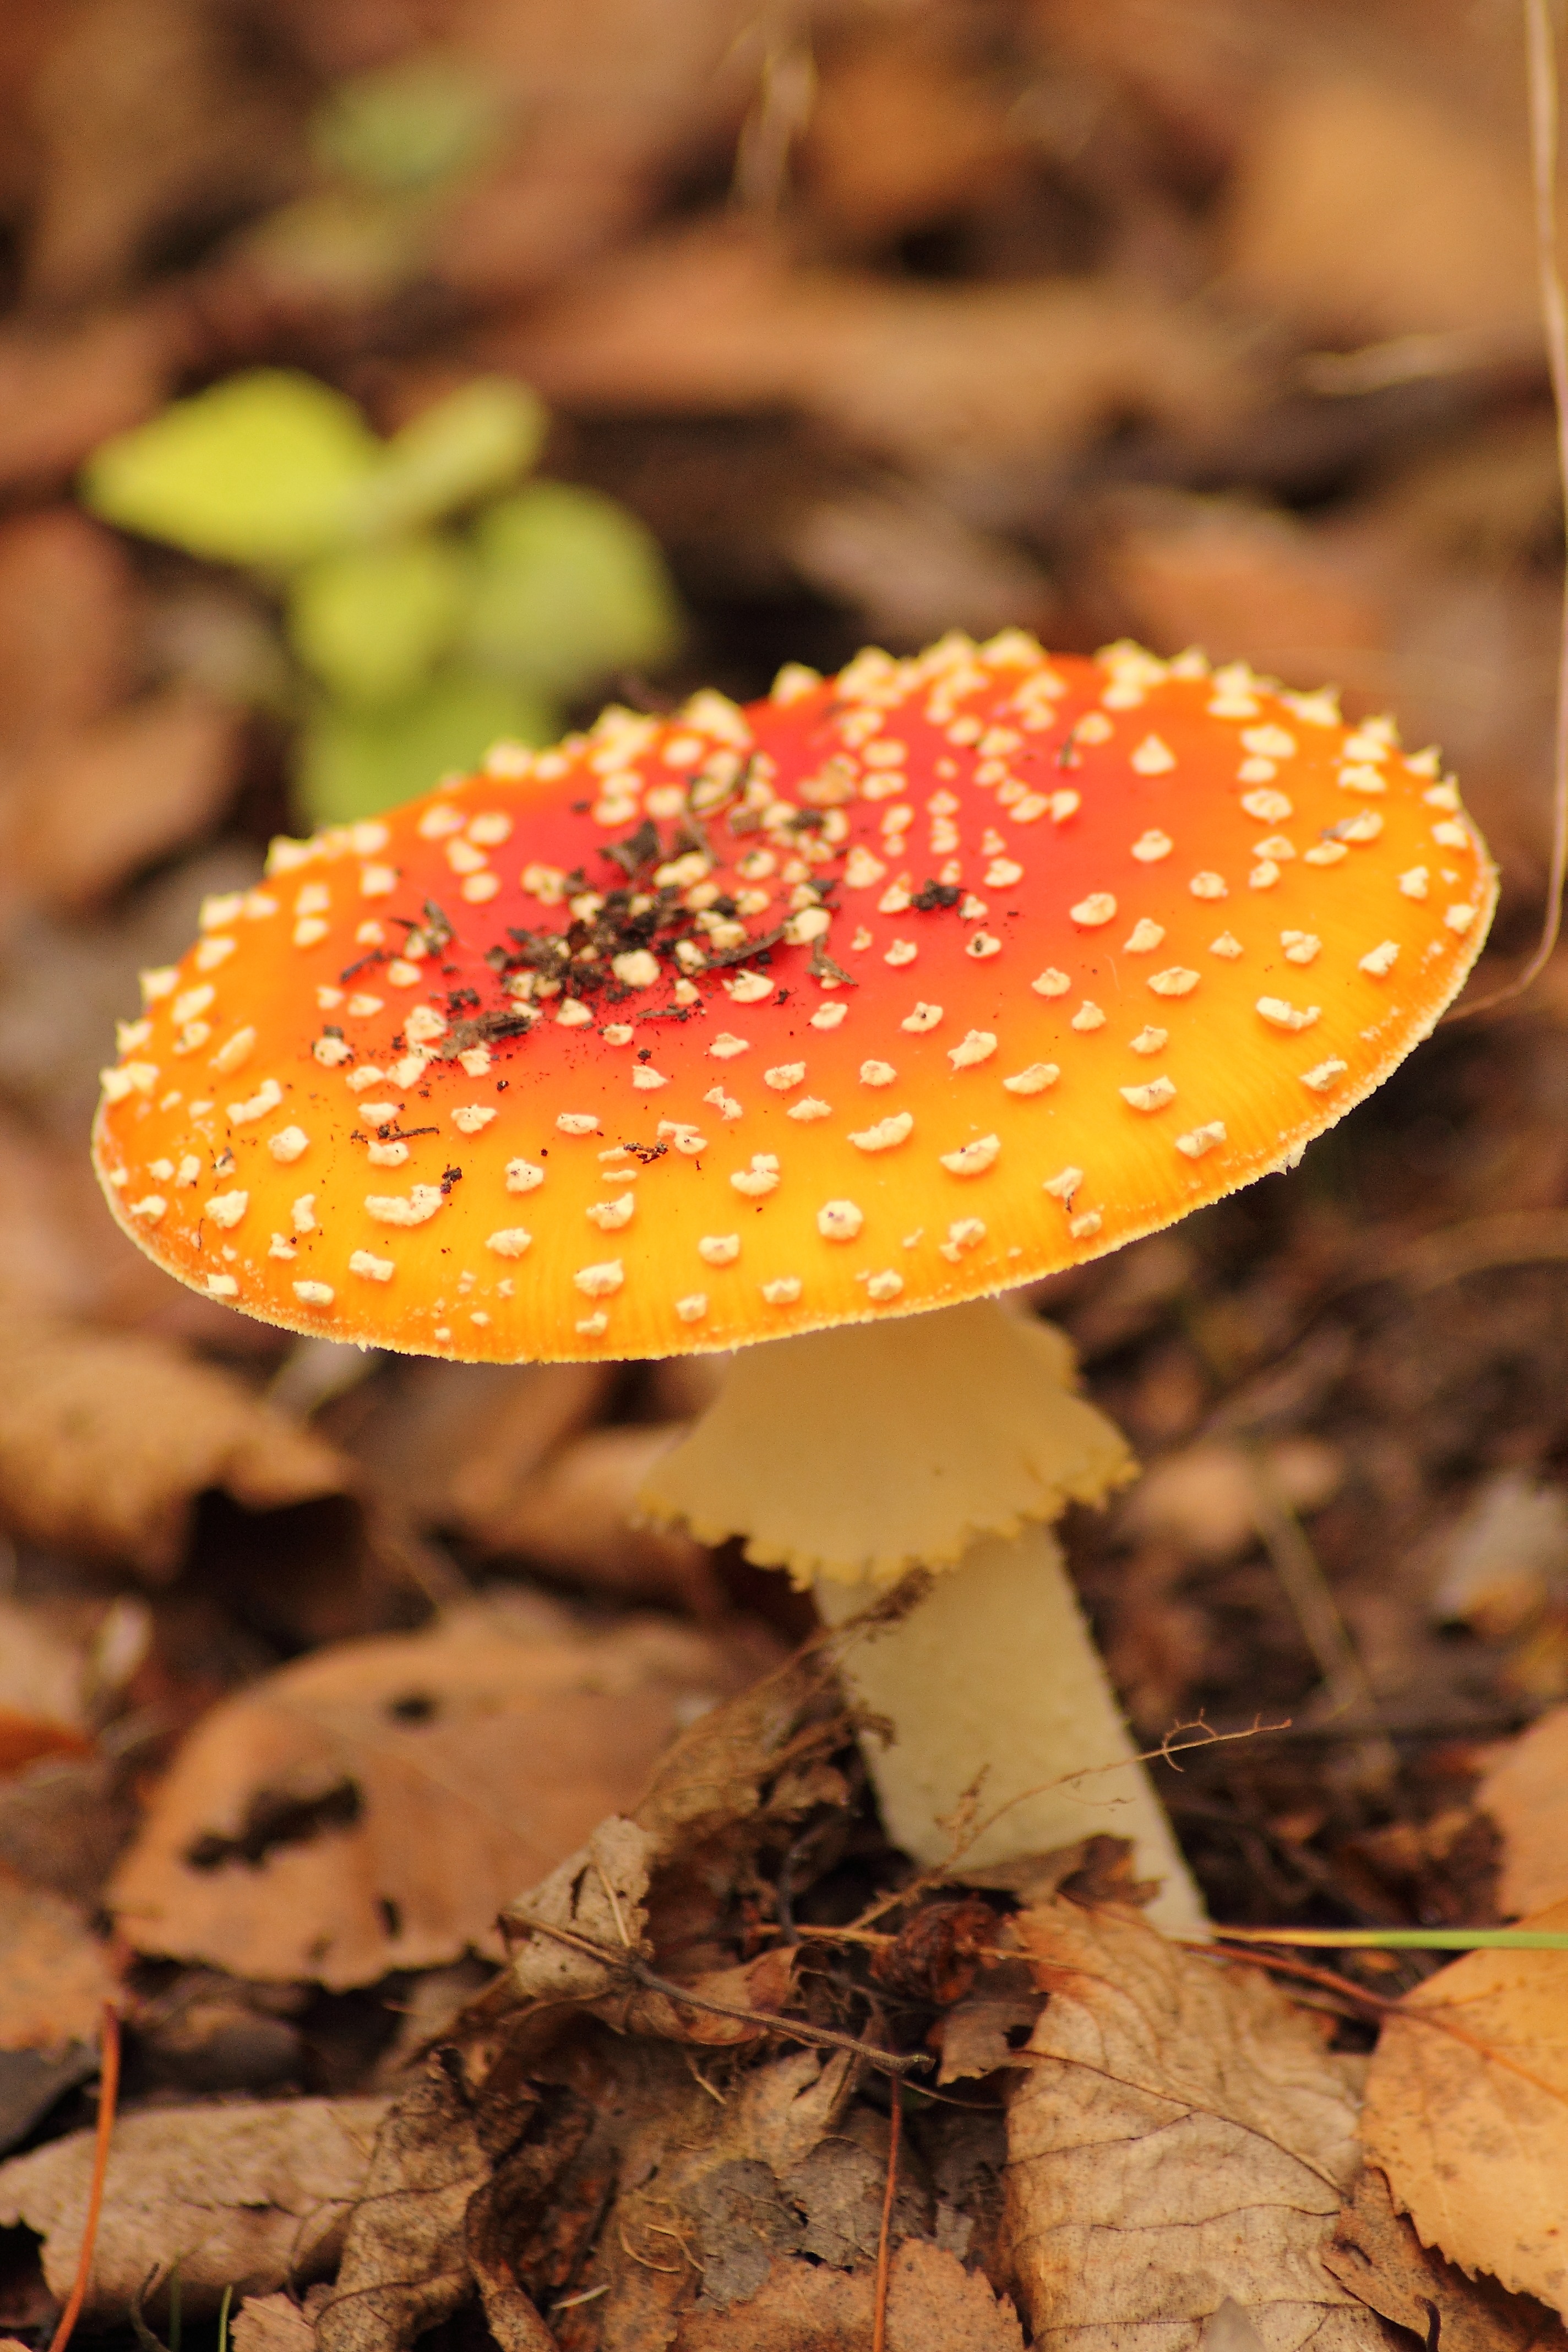
nature, forest, autumn, mushroom, yellow, fungus, fly agaric, toxic, agaric, bolete, amanita muscaria, agaricus, macro photography, edible mushroom, medicinal mushroom, agaricomycetes, agaricaceae